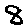
Label: 8